Vitold Rek

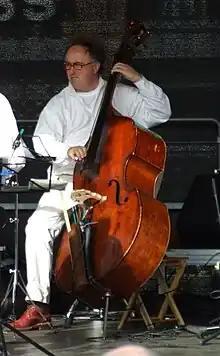
Vitold Rek (2009)

Vitold Rek (* October 18, 1955 in Rzeszów, Poland as Witold E. Szczurek) is a double bassist, composer and music educator. He studied classical double bass at the Academy of Music in Kraków when Krzysztof Penderecki was rector there. His playing "unites jazz influences with classical and East European folk elements", with a focus on live performance and composition.